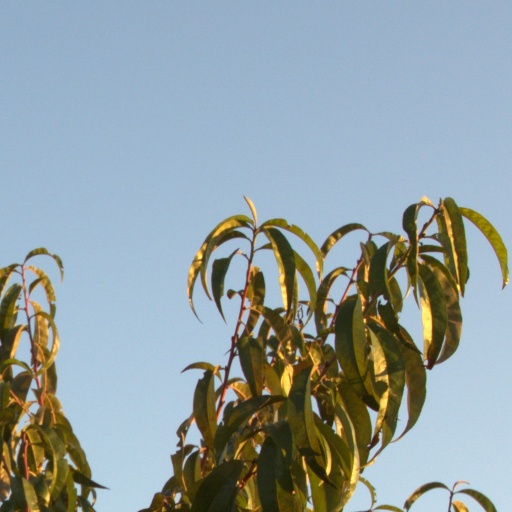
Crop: grape